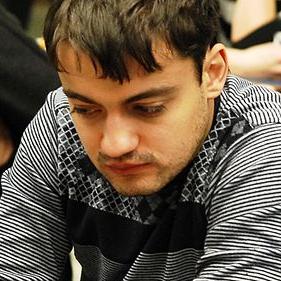
Age: 22